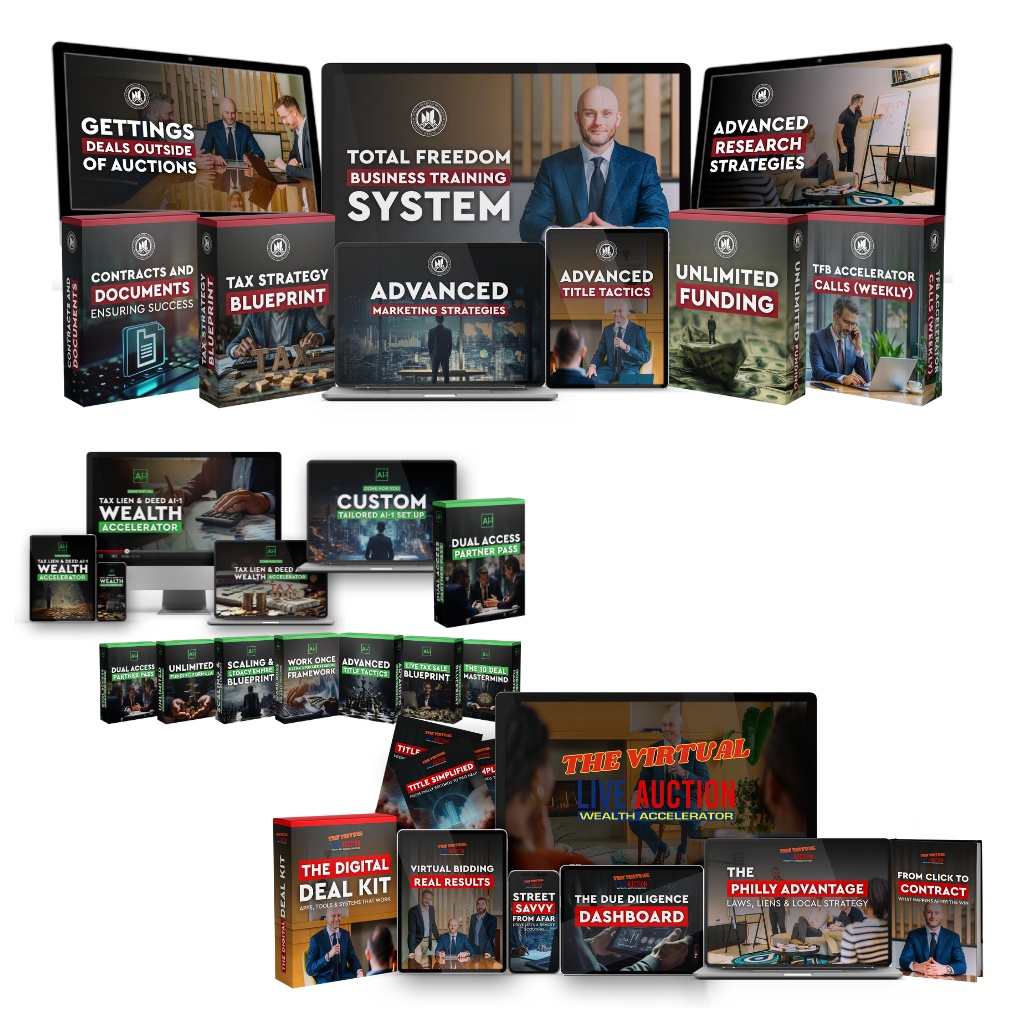
Auction Data Training System + Entrepreneurship Foundations: Building a Training Business + Virtual Auction Training Program
Foundations + Auction Data + Virtual Auction Training Bundle This bundle brings together a complete foundation in auction education, companion tools for organizing data, and guided training on how virtual county auctions are structured. It’s designed to give you clarity and confidence in understanding the full process — from fundamentals to online participation. Entrepreneurship Foundations: Building a Training Business Includes: Structured training on the fundamentals of tax liens and deeds Step-by-step instruction on county auction procedures and timelines Practical lessons to help avoid common beginner challenges Resources to support your preparation and learning Auction Data Training System Includes: Companion tools for navigating and organizing county auction records Guided setup and instruction on applying research methods Practice activities for reviewing public listings and identifying items for further study Ongoing educational support for using data effectively Virtual Auction Training Program Includes: Training on how online county auctions are organized and operated Guidance on registration steps and virtual bidding platforms Practice exercises for reviewing online auction listings and terms Resources to prepare for remote participation ⚖️ Disclaimer: This bundle is for educational purposes only. It does not provide financial, legal, or investment advice, nor does it guarantee specific outcomes.
Brand: Dustin Hahn Training
Category: Business & Industrial > Advertising & Marketing